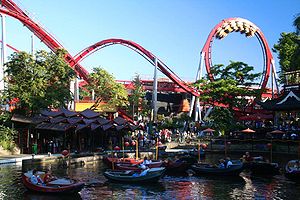
Dæmonen (Tivoli)
Dæmonen i Tivoli
Dæmonen er en forlystelse i Tivoli og hører inde under det amerikanske typeudtryk Floorless full circuit roller coaster. Der er tre loops på banen, og der er ikke noget gulv i vognene, da det skulle give passagererne en mere vægtløs fornemmelse.